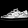
Label: Sneaker